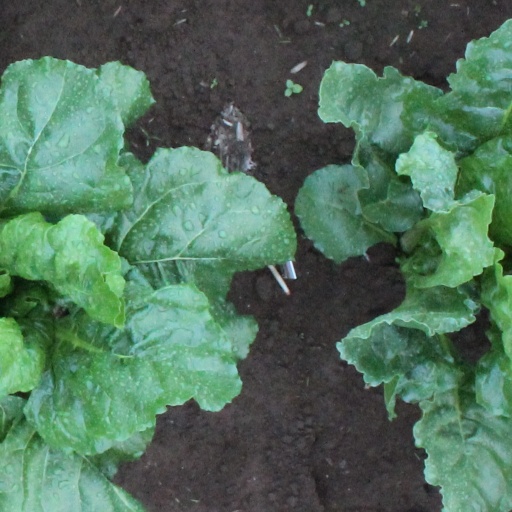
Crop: sugar beet